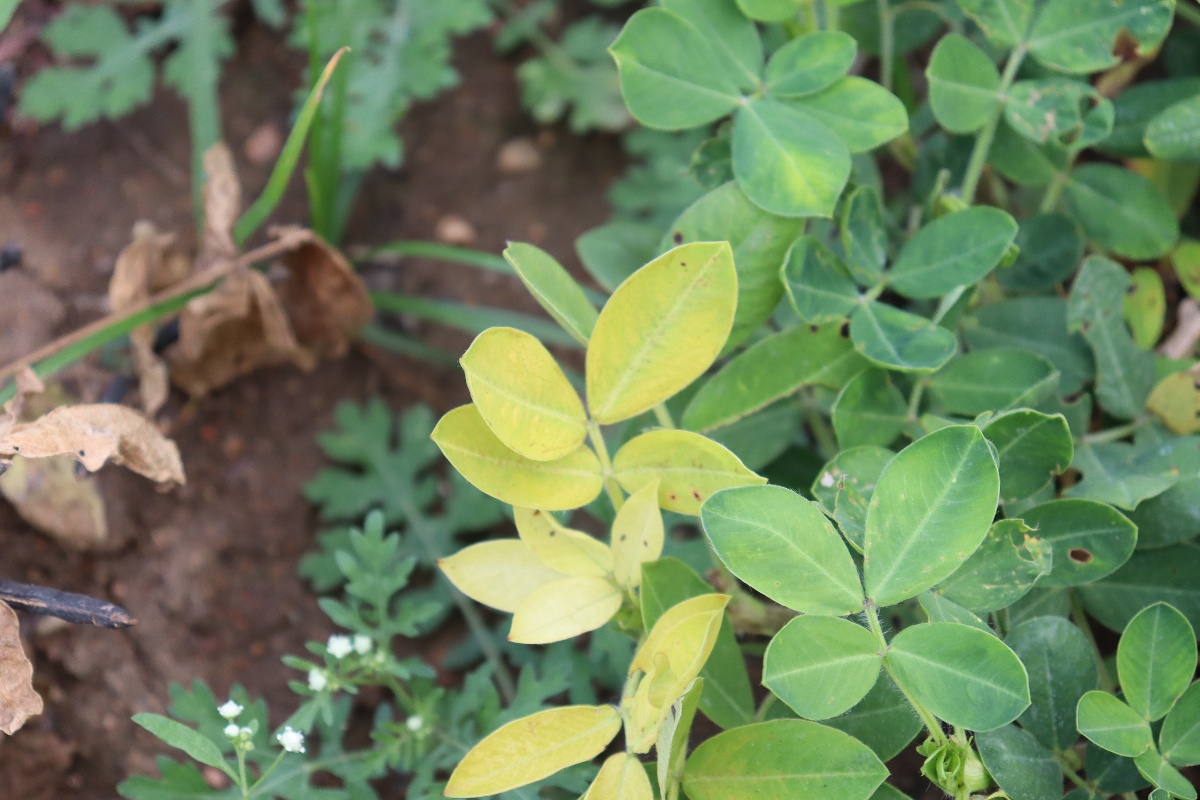
Label: nutrition deficiency